Annamayya district

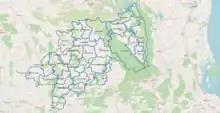
Map of mandals of Annamayya district

The district is divided into three revenue divisions: Madanapalle, Rajampeta, and Rayachoti. These are further subdivided into a total of 36 mandals, each headed by a sub-collector. The mandals are: